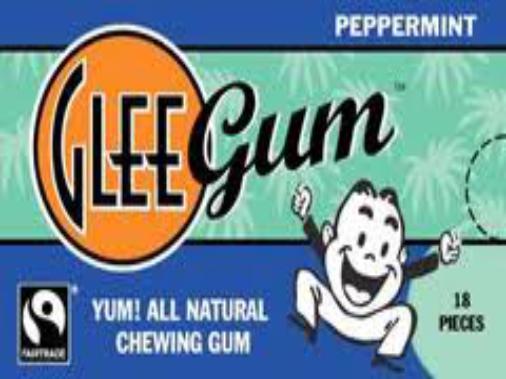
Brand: Glee Gum
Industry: Food